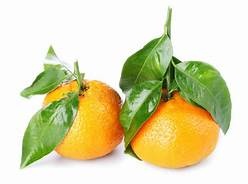
Label: mandarine